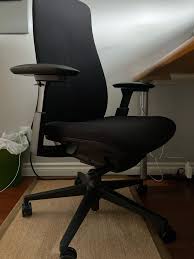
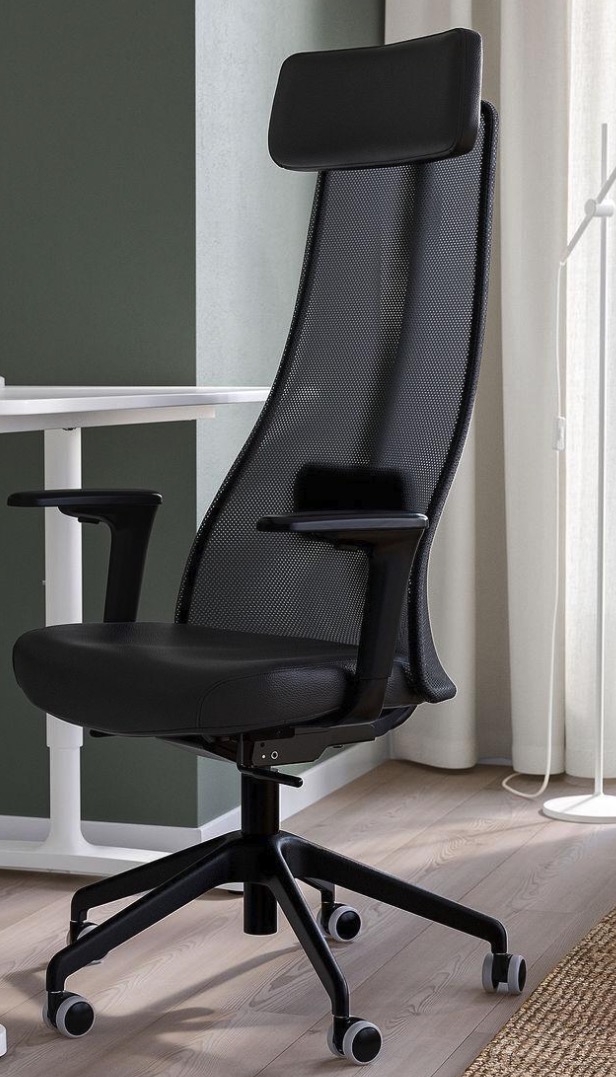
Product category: items_chair
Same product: no